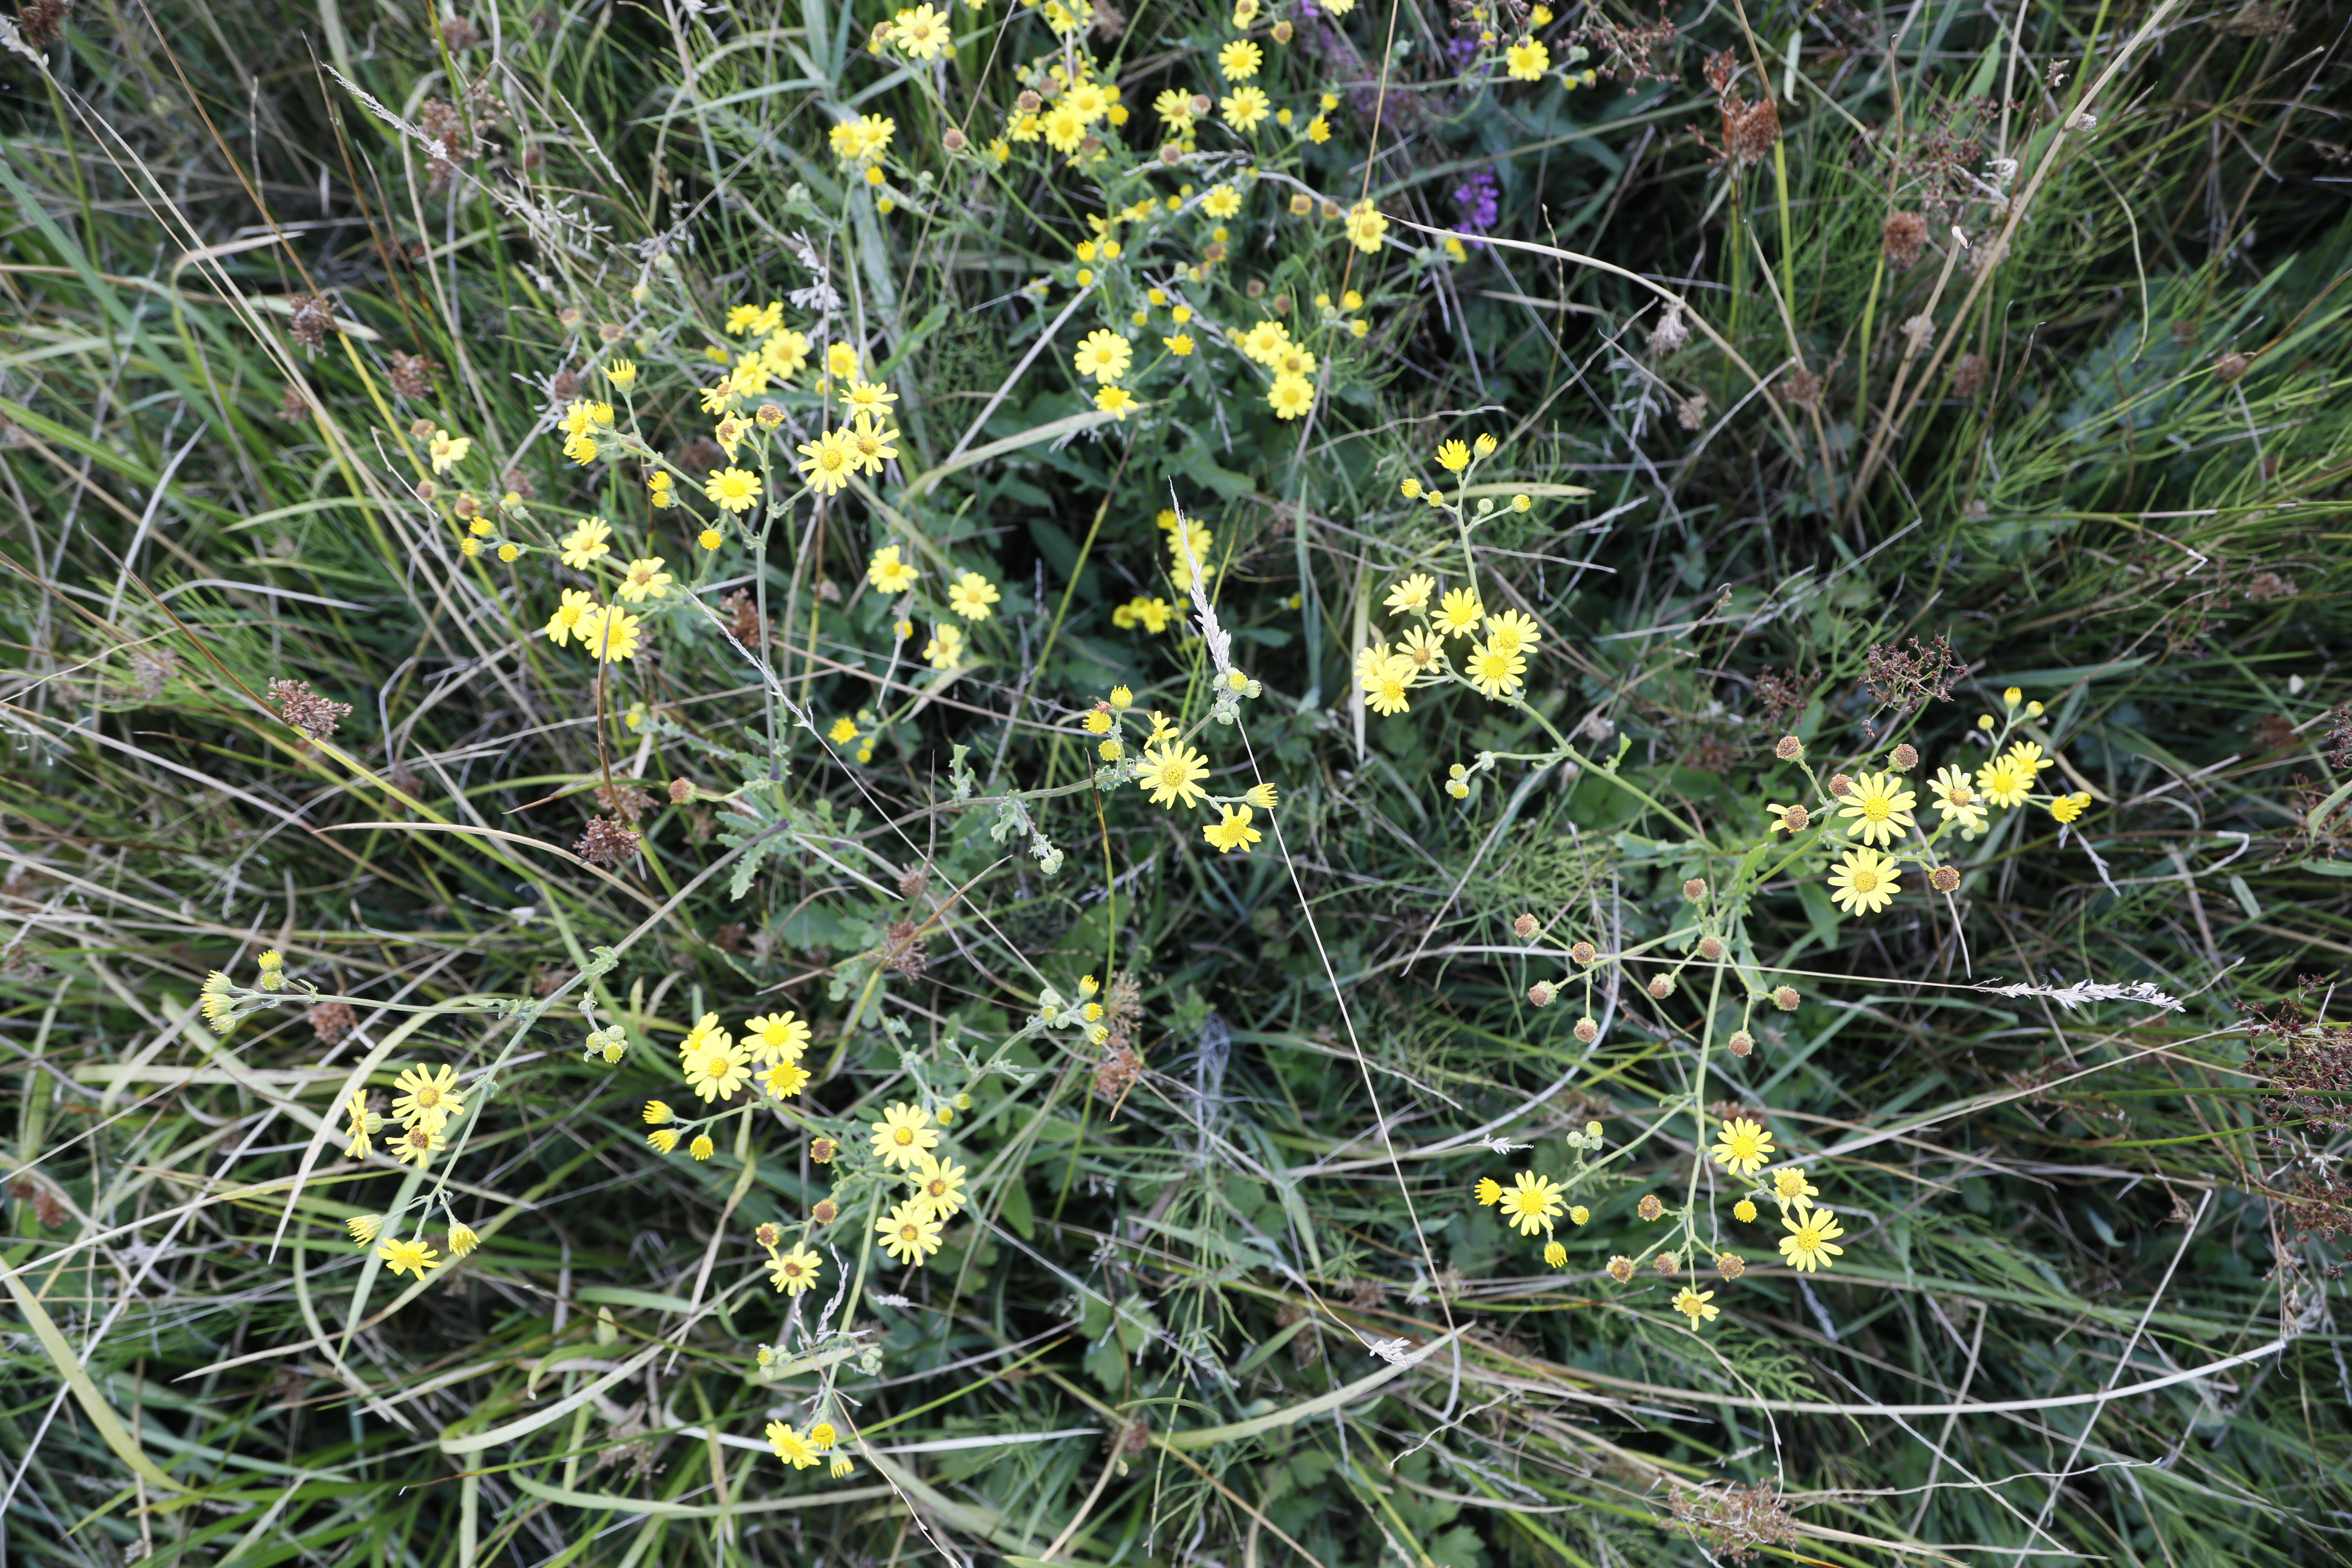
Plant species: Jacobaea aquatica